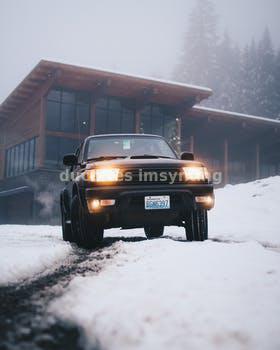
Label: Watermark